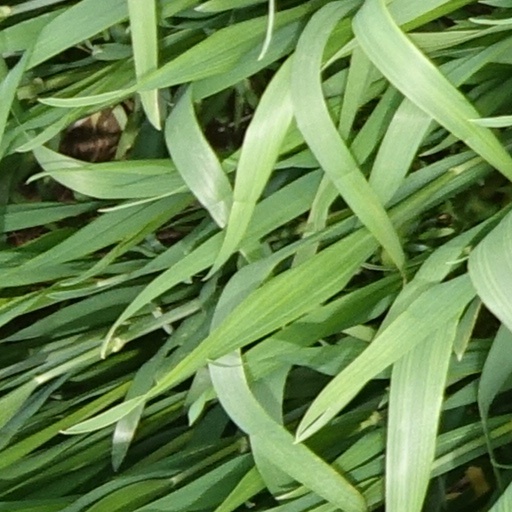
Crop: wheat